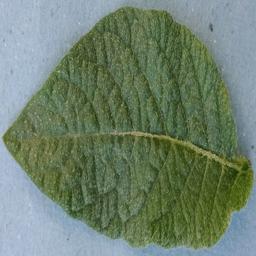
Label: Potato___Healthy